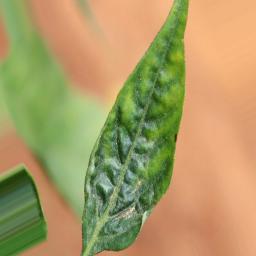
Label: mites_and_trips